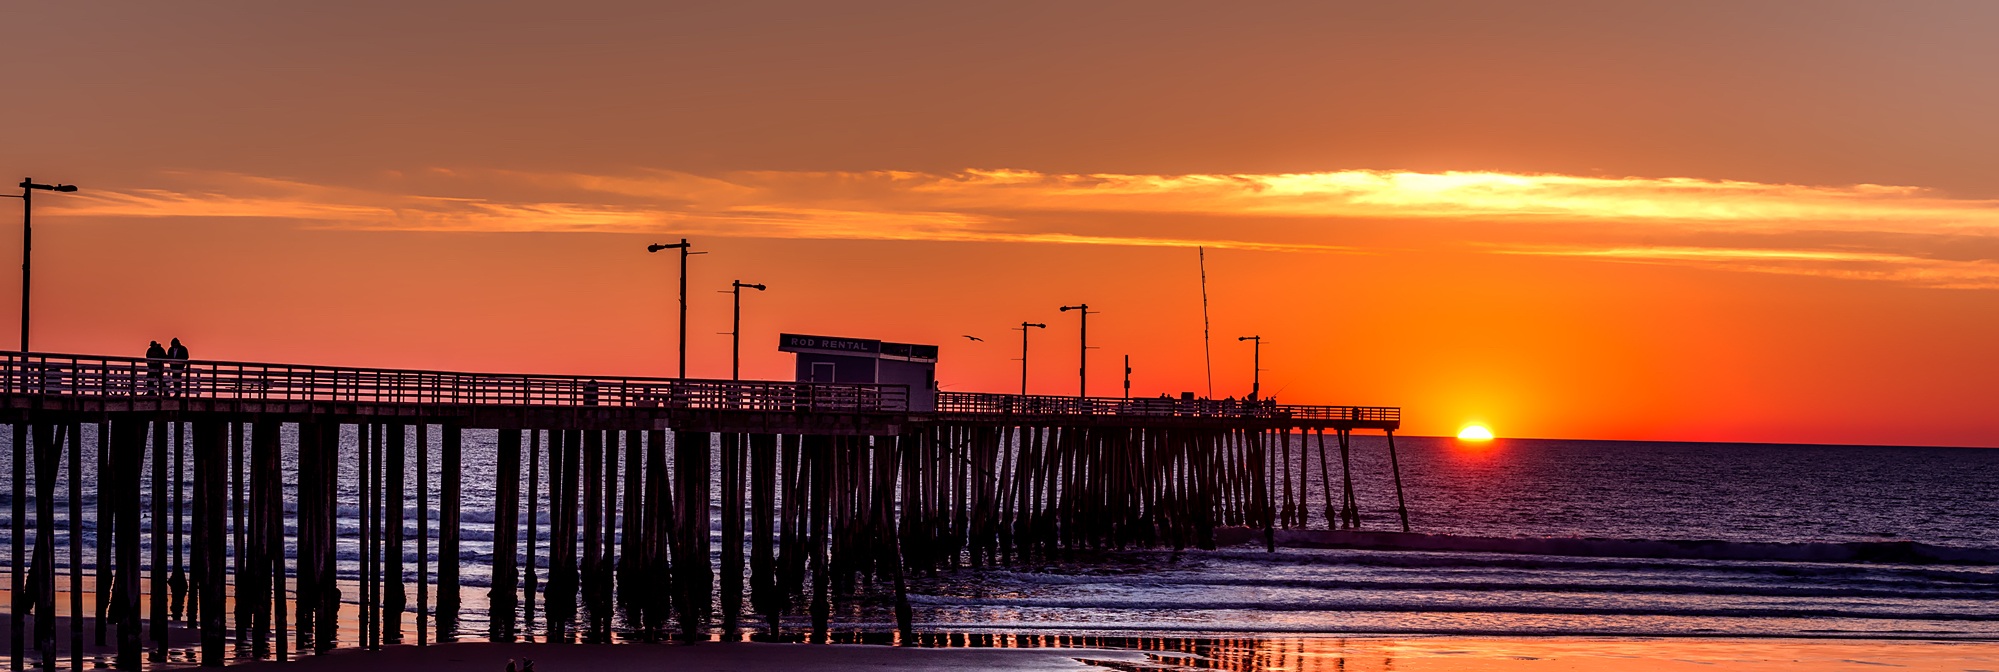
beach, sea, water, nature, ocean, horizon, structure, sunrise, sunset, morning, dawn, pier, panorama, vacation, solitude, dusk, tranquility, evening, twilight, holiday, landmark, historic, colorful, seashore, california, outdoors, hdr, reflections, serenity, beautiful, silhouettes, afterglow, pismo beach